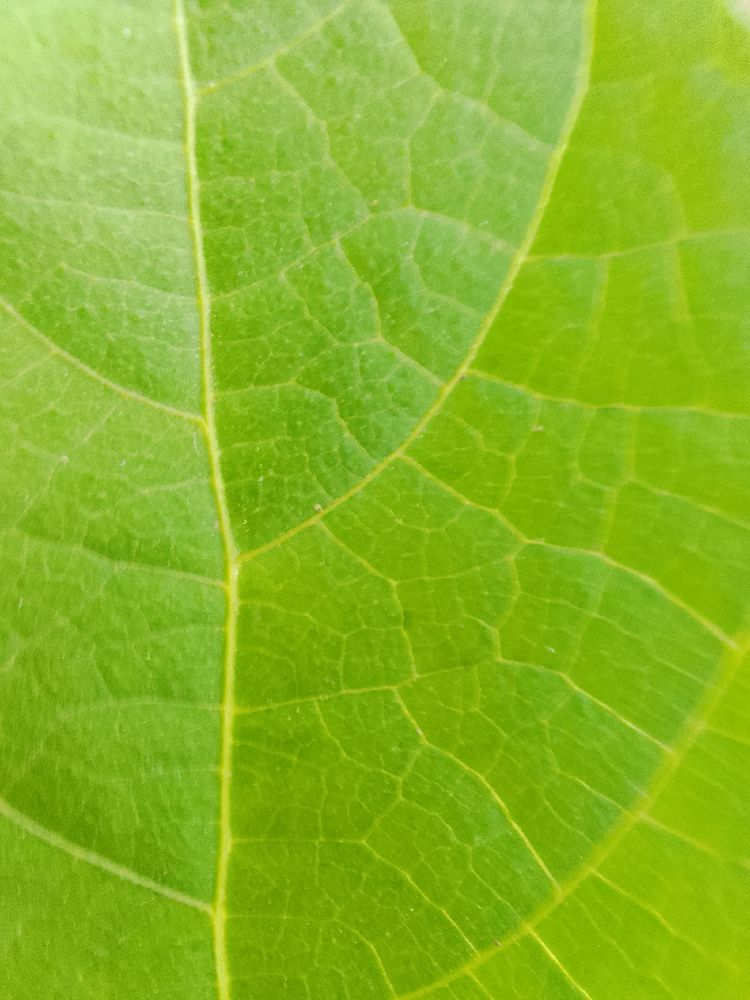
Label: healthy